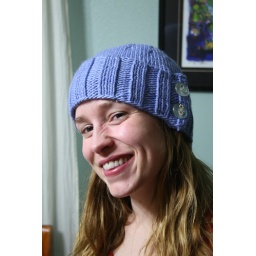
blue sky two button hat pattern in blue sky alpacas.